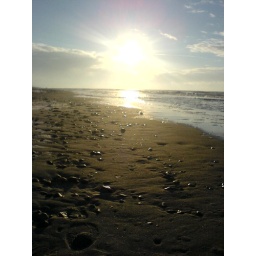
denmark beach in winter (air -2 degrees - water + 5 degrees)